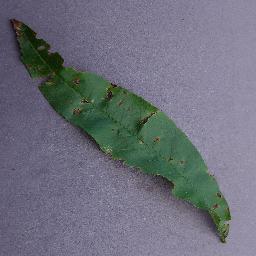
Label: Peach___Bacterial_spot